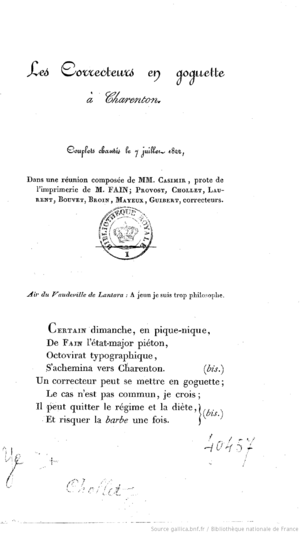
La goguette est une ancienne pratique sociale festive en France et en Belgique consistant à se réunir en petit groupe amical plutôt masculin de moins de vingt personnes pour passer ensemble un bon moment et chanter. Puis cette pratique devient la base de sociétés festives et carnavalesques constituées.